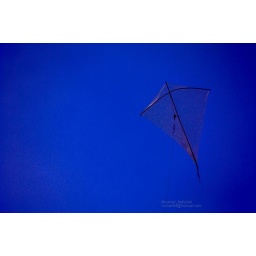
Kite in the blue sky